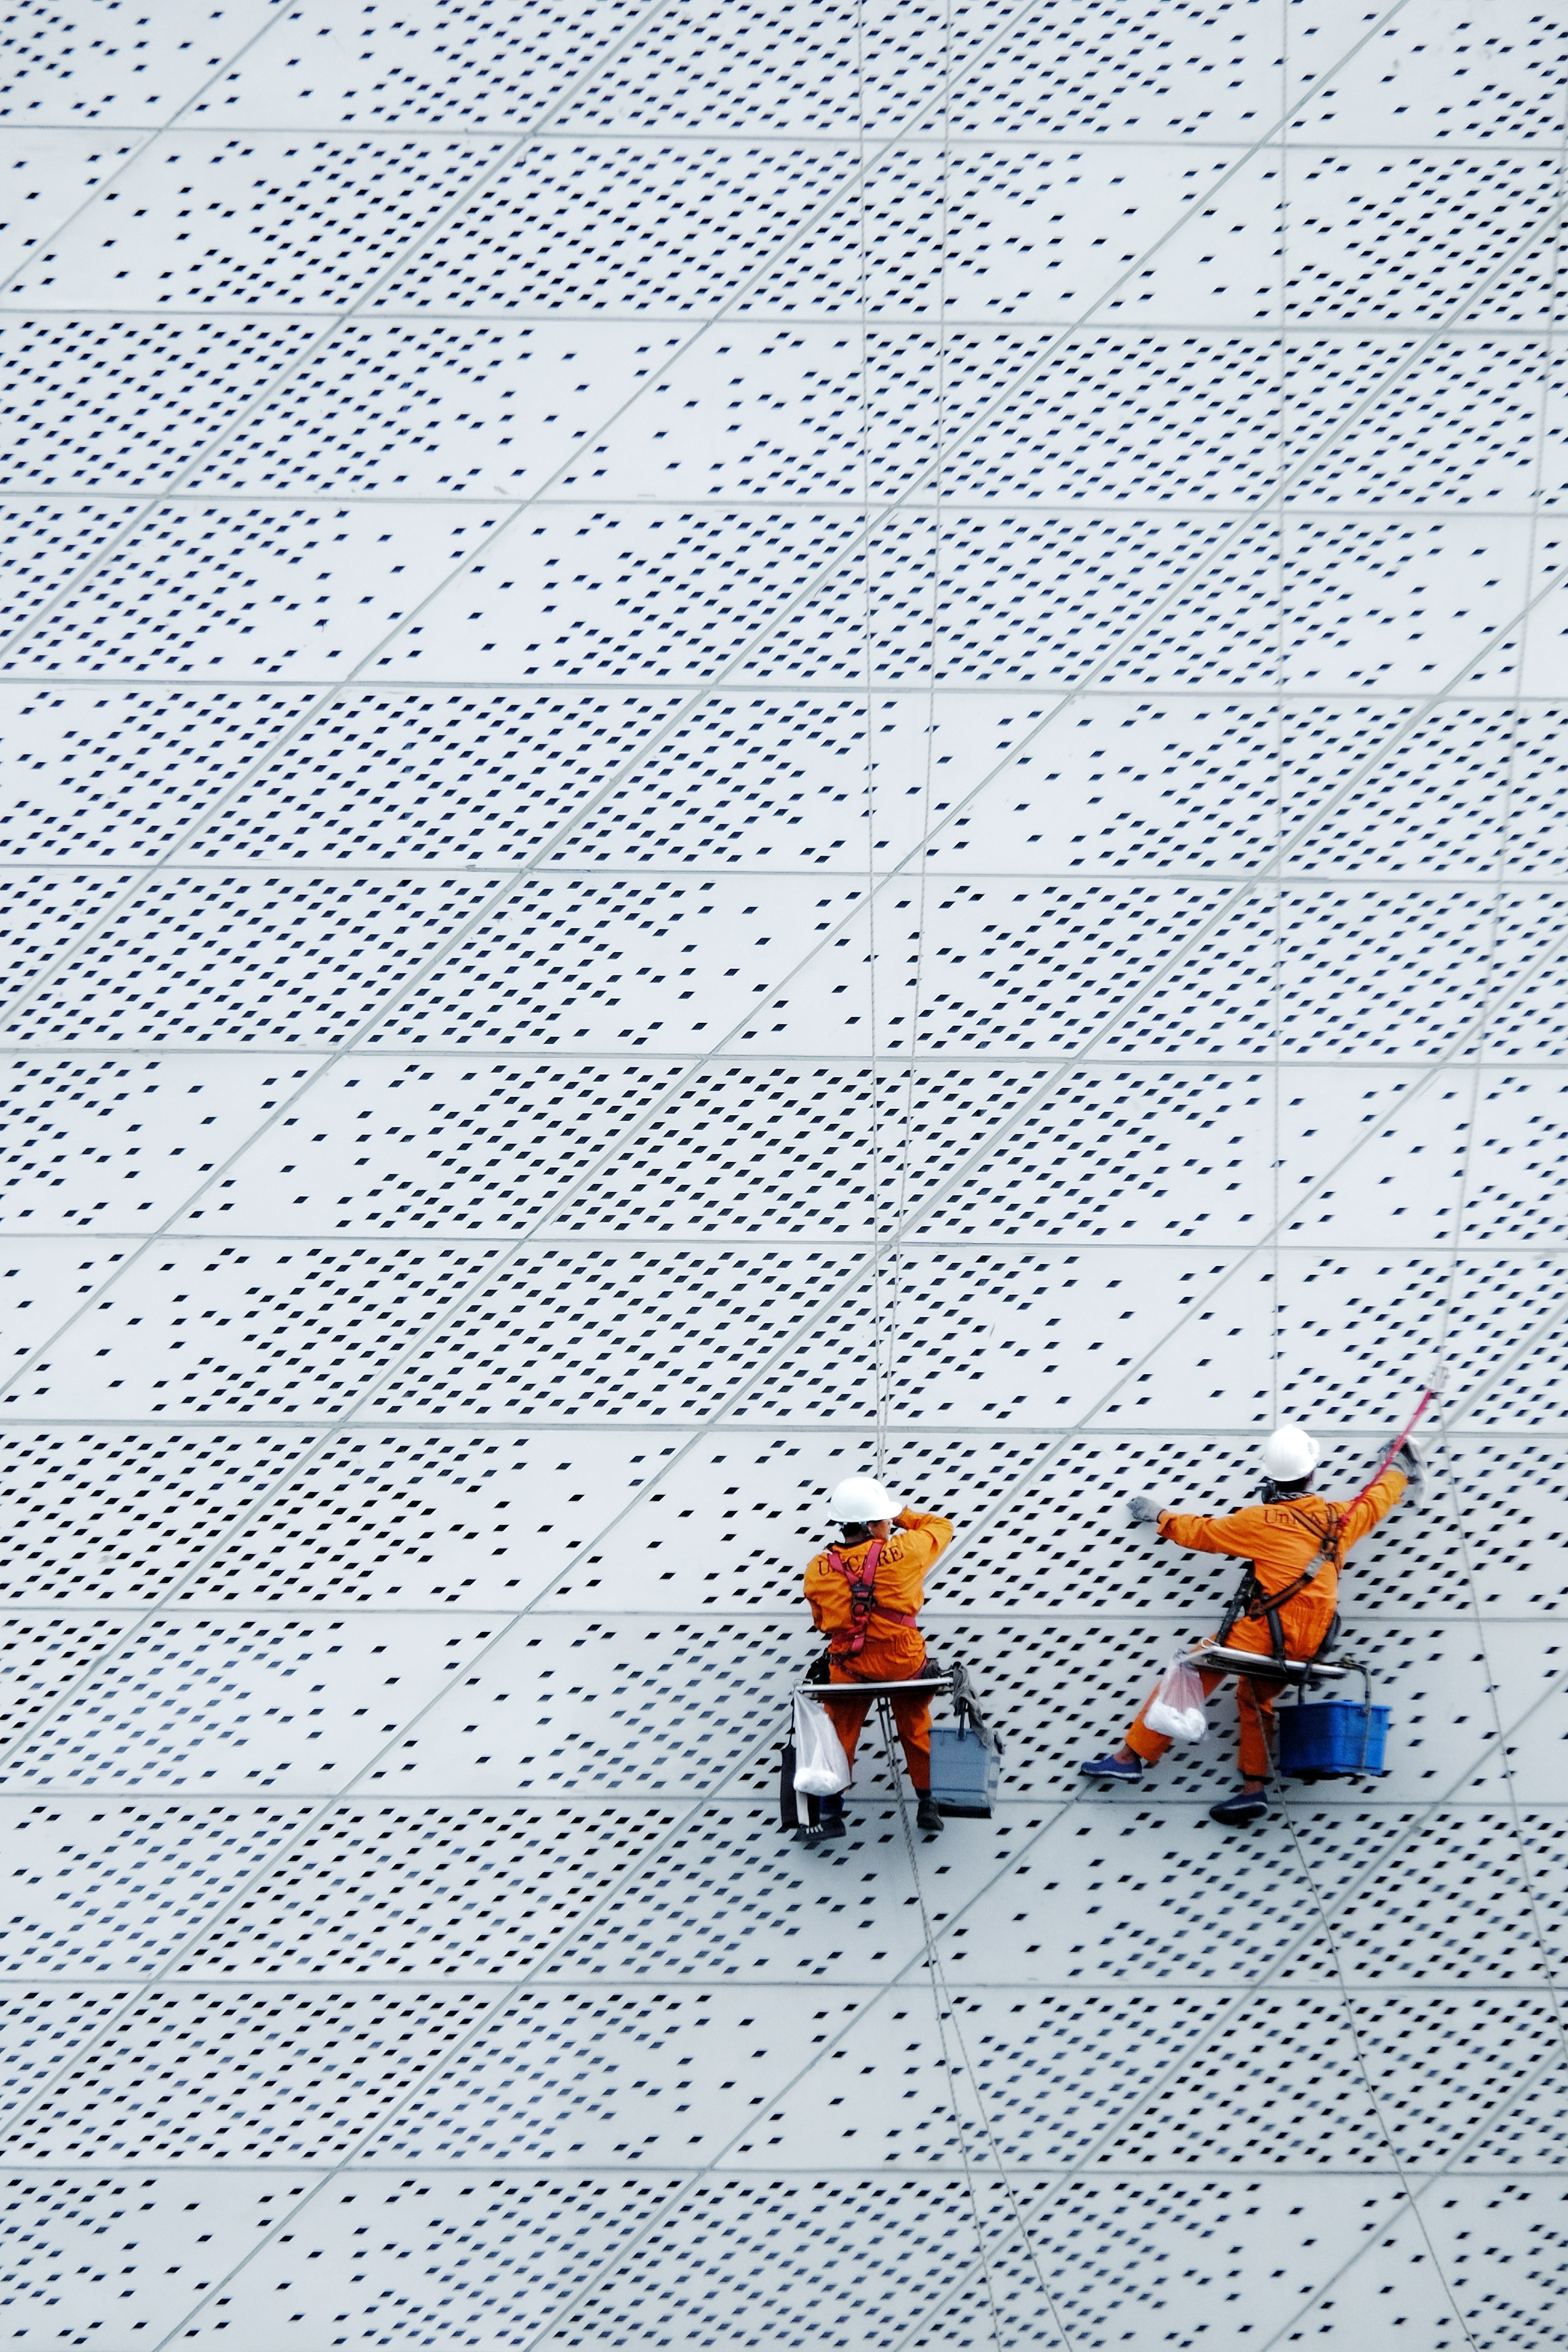
woman, plant, art, flooring, slope, tree, People in nature, pattern, landscape, illustration, sitting, woven fabric, sketch, painting, asphalt